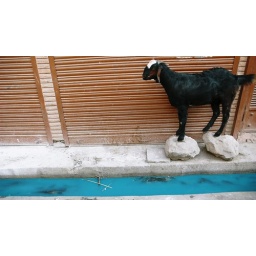
Jaipur India. I think he was a mountain goat in a past goat life, but he's not getting off the rocks!